Keillor

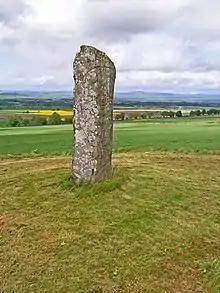
The Keillor Stone. A Bronze Age tumulus at High Keillor near Keillor in Perth and Kinross

Keillor is a habitational name derived from a small settlement called "Keillor" in the village of Kettins near the town of Coupar Angus in the council area of Perth and Kinross in northeastern Scotland.